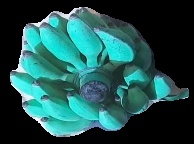
Variety: elakki-bale
Grade: grade3